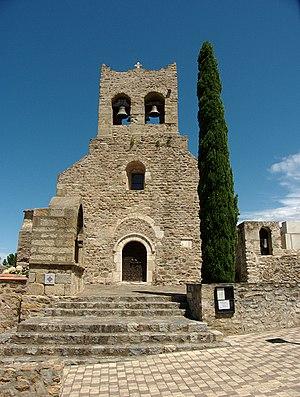
Façade et entrée de l'église Saint-Saturnin (12ème siècle), Montesquieu des Albères (Pyrénées-Orientales, Languedoc-Roussillon, France) Català: Façana i entrada de l'església Sant Sadurní (segle XII), Montesquiu d'Albera (Pirineus Orientals, Llenguadoc-Rosselló, França) Español: Fachada y entrada de la iglesia San Saturnino (siglo XII), Montesquieu des Albères (Pirineos Orientales, Languedoc-Rosellón, Francia)